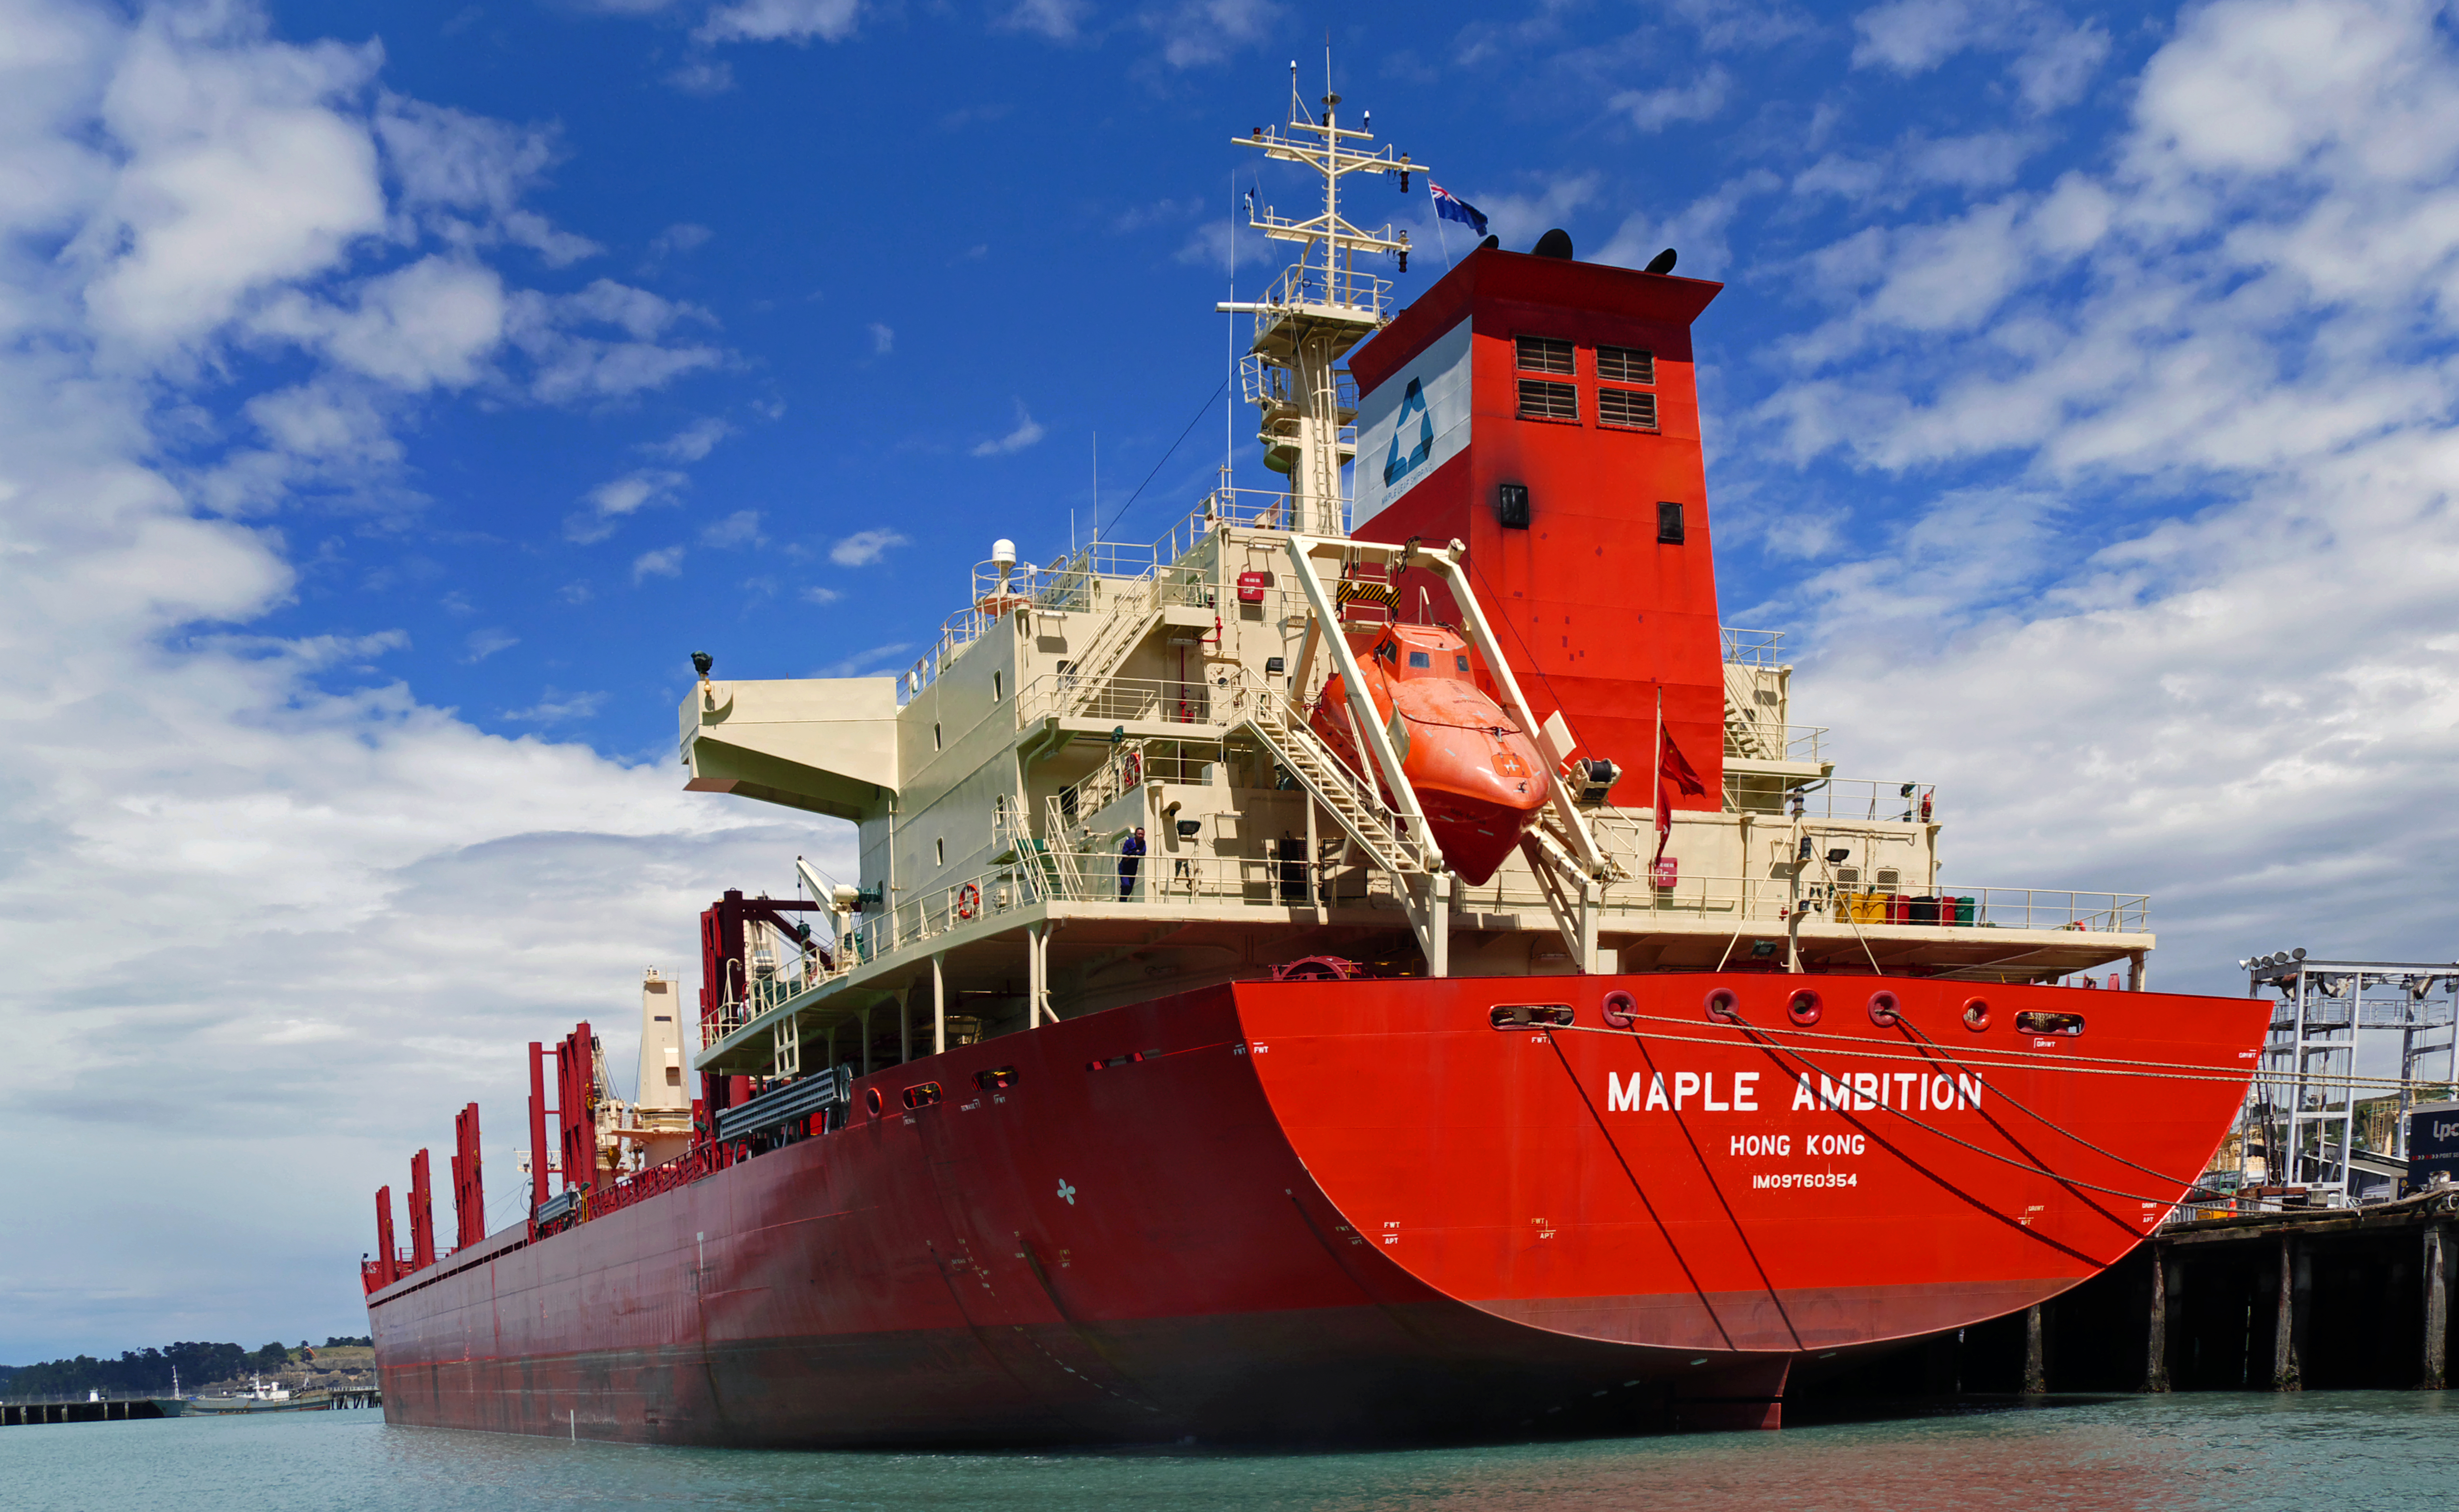
sea, ocean, boat, ship, red, vessel, vehicle, harbor, cargo ship, channel, lumixfz1000, portlyttleton, mapleambition, tugboat, watercraft, container ship, fishing vessel, freight transport, oil tanker, tank ship, bulk carrier, fishing trawler, research vessel, offshore drilling, anchor handling tug supply vessel, platform supply vessel